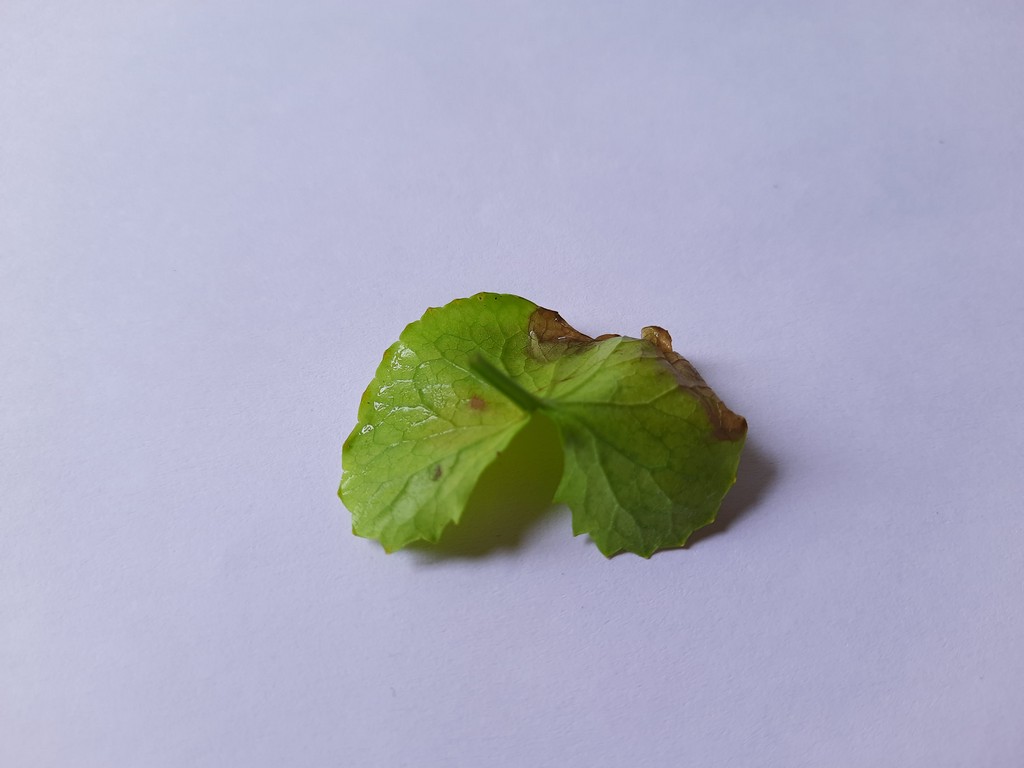
Label: Unhealthy